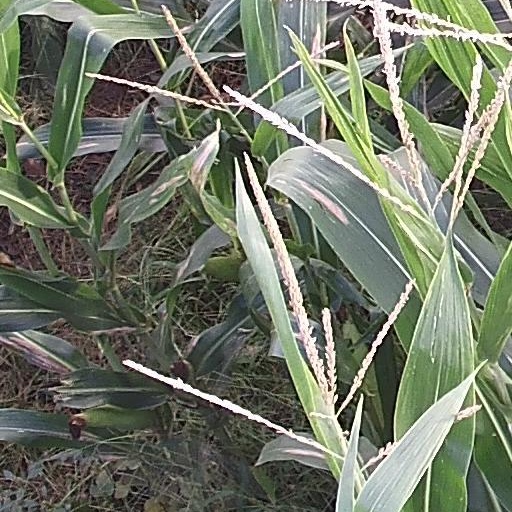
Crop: maize; corn